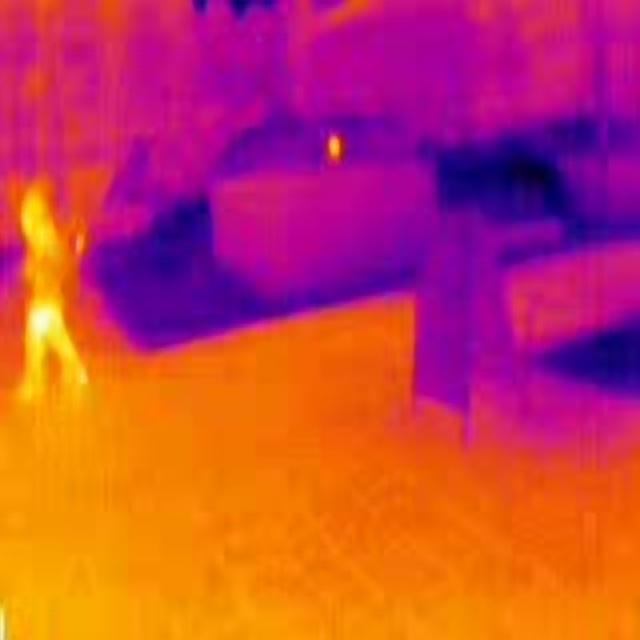
Detected objects:
label: person